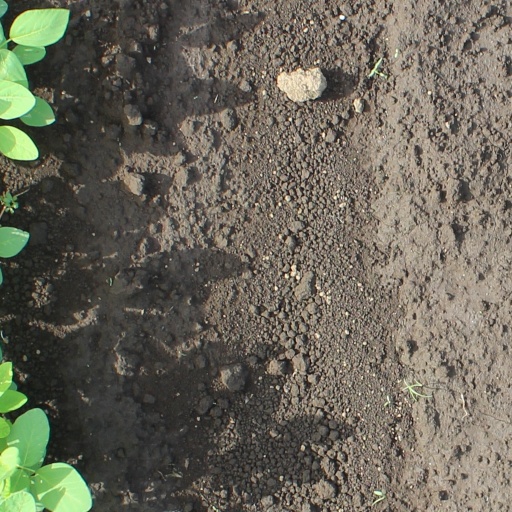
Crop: soybean